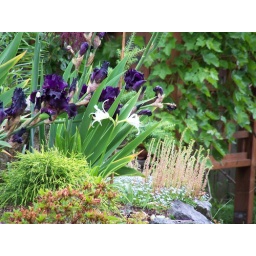
Two white festalis flowers in a sea of black iris